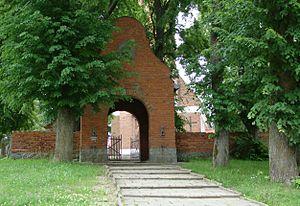
Kwiecewo est un village polonais de la voïvodie de Varmie-Mazurie.